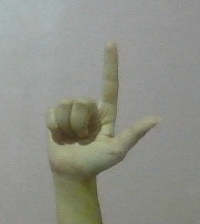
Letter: laam